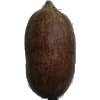
Label: Nut Pecan 1